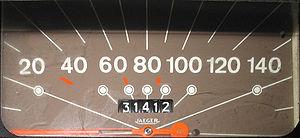
L'indicateur de vitesse, ou compteur de vitesse, est un instrument permettant d’indiquer la vitesse de déplacement d’un véhicule. Il est devenu, avec l’odomètre, obligatoire sur toutes les automobiles, motocyclettes et cyclomoteurs. D'autres engins motorisés en sont équipés. Dans une auto, on le trouve très souvent juste derrière le volant, parfois au centre du tableau de bord.
Un odomètre, ou, dans le langage courant, compteur kilométrique, est un instrument de mesure permettant de connaître la distance parcourue par un véhicule. Ce dispositif peut être électronique ou mécanique.